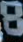
Number: 8